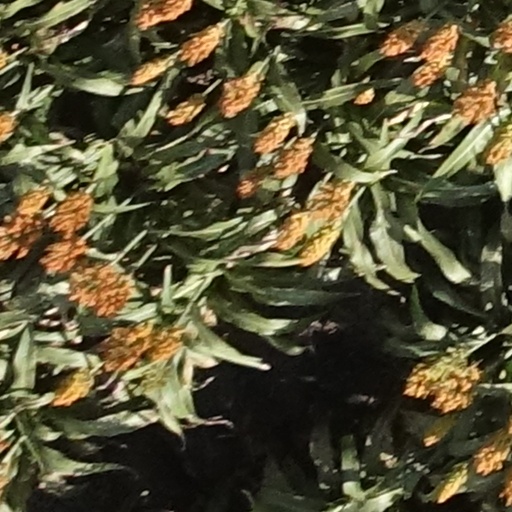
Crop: sorghum